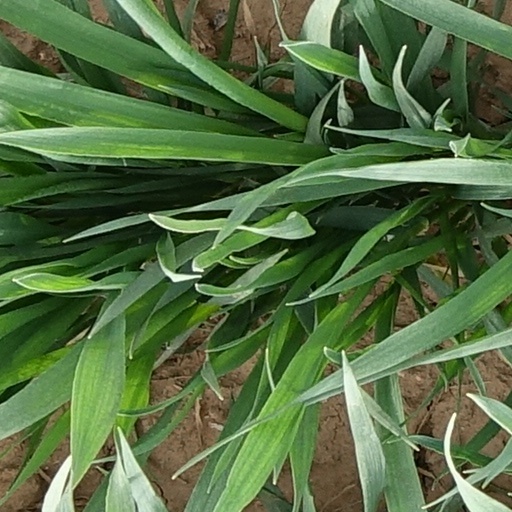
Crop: wheat